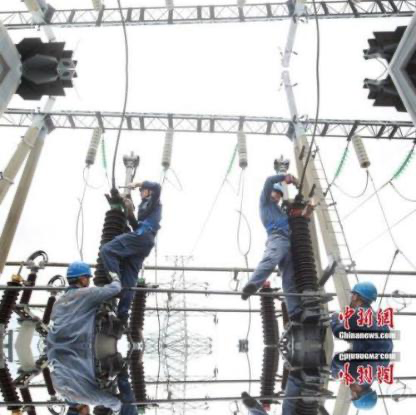
Objects in the image:
label: helmet
label: helmet
label: helmet
label: helmet
label: helmet